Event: Ecuador Earthquake
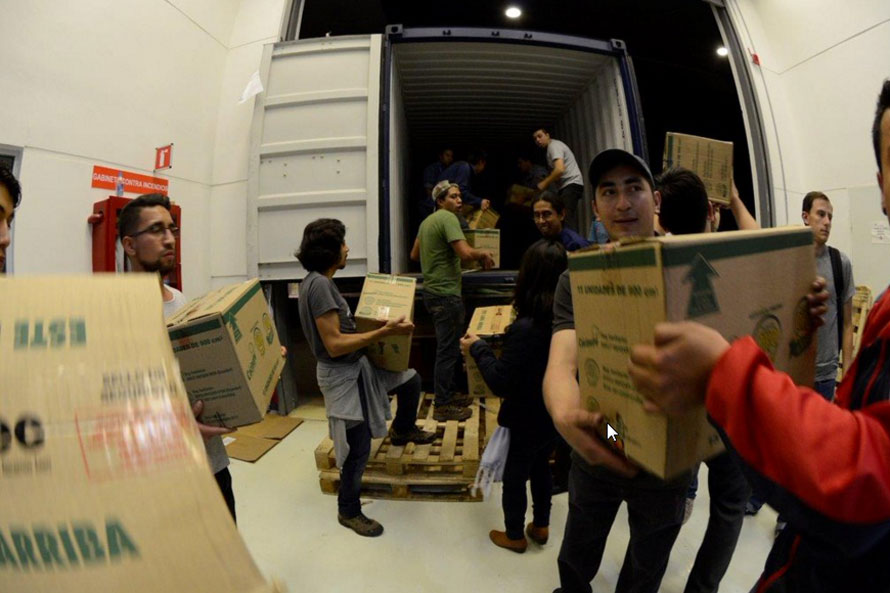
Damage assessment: no_damage